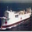
Label: ship